William L. Nicholson

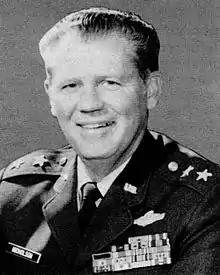

William Lloyd Nicholson III (March 9, 1926 – November 25, 2020) was an American Air Force major general. As his last assignment, he was director of the Defense Mapping Agency from July 1979 – June 1981.